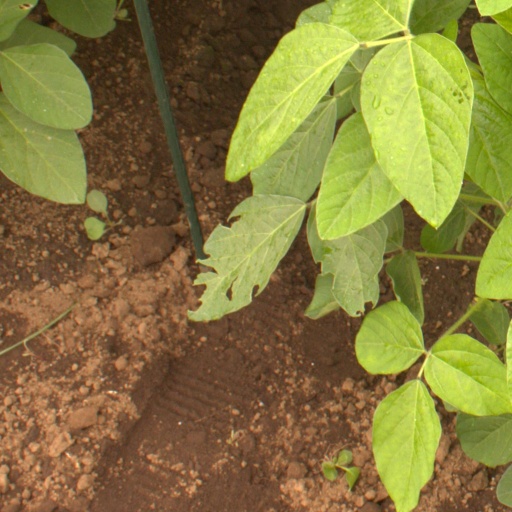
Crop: soybean